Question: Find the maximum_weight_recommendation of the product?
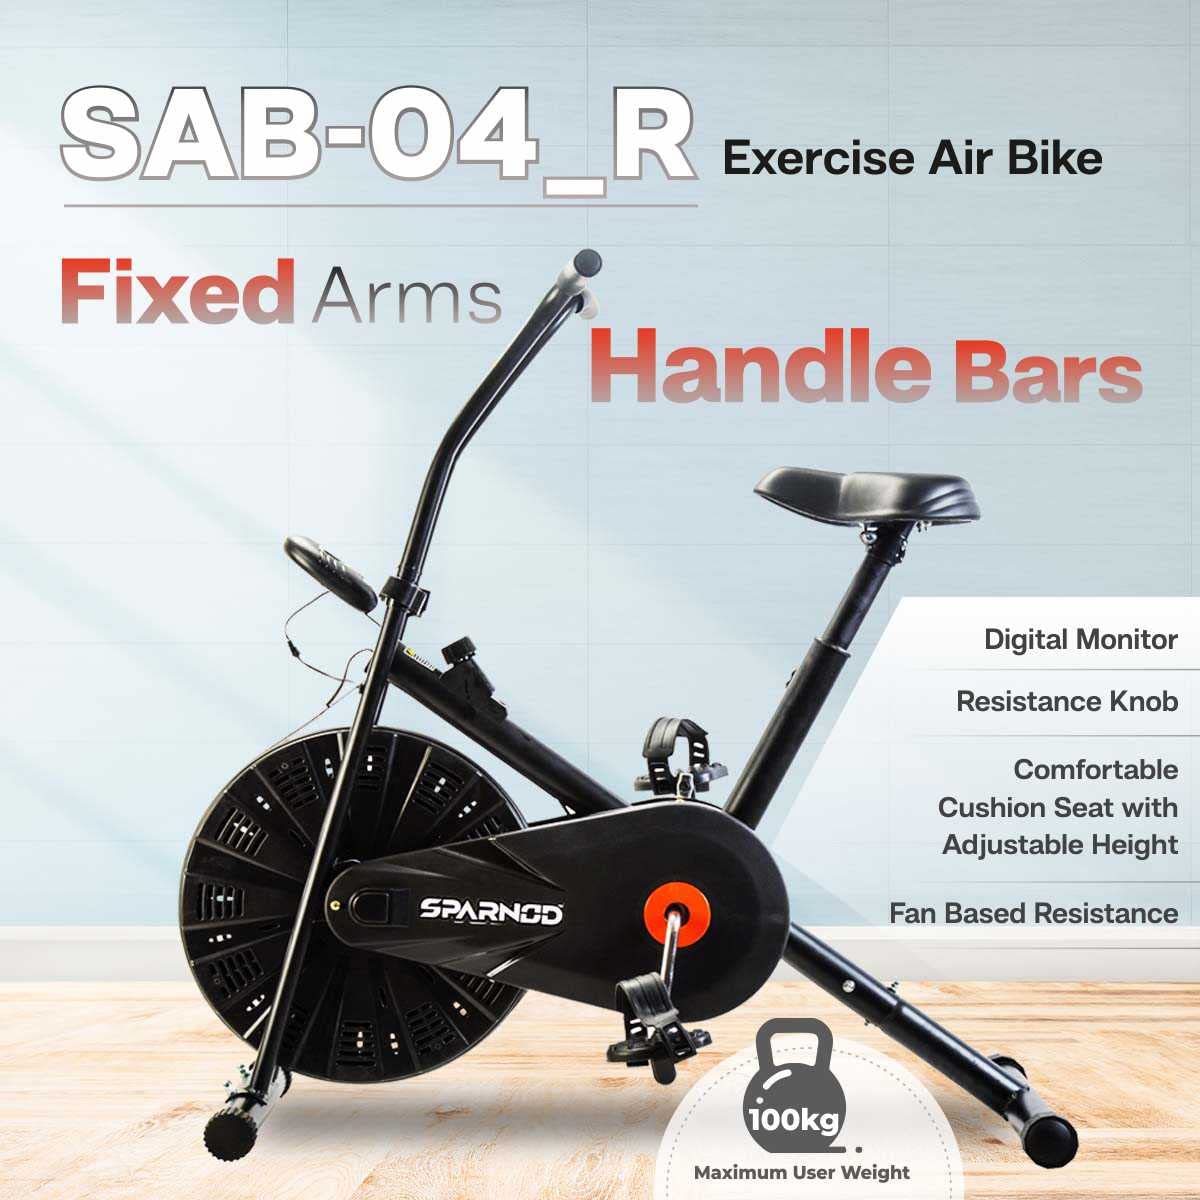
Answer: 100 kilogram